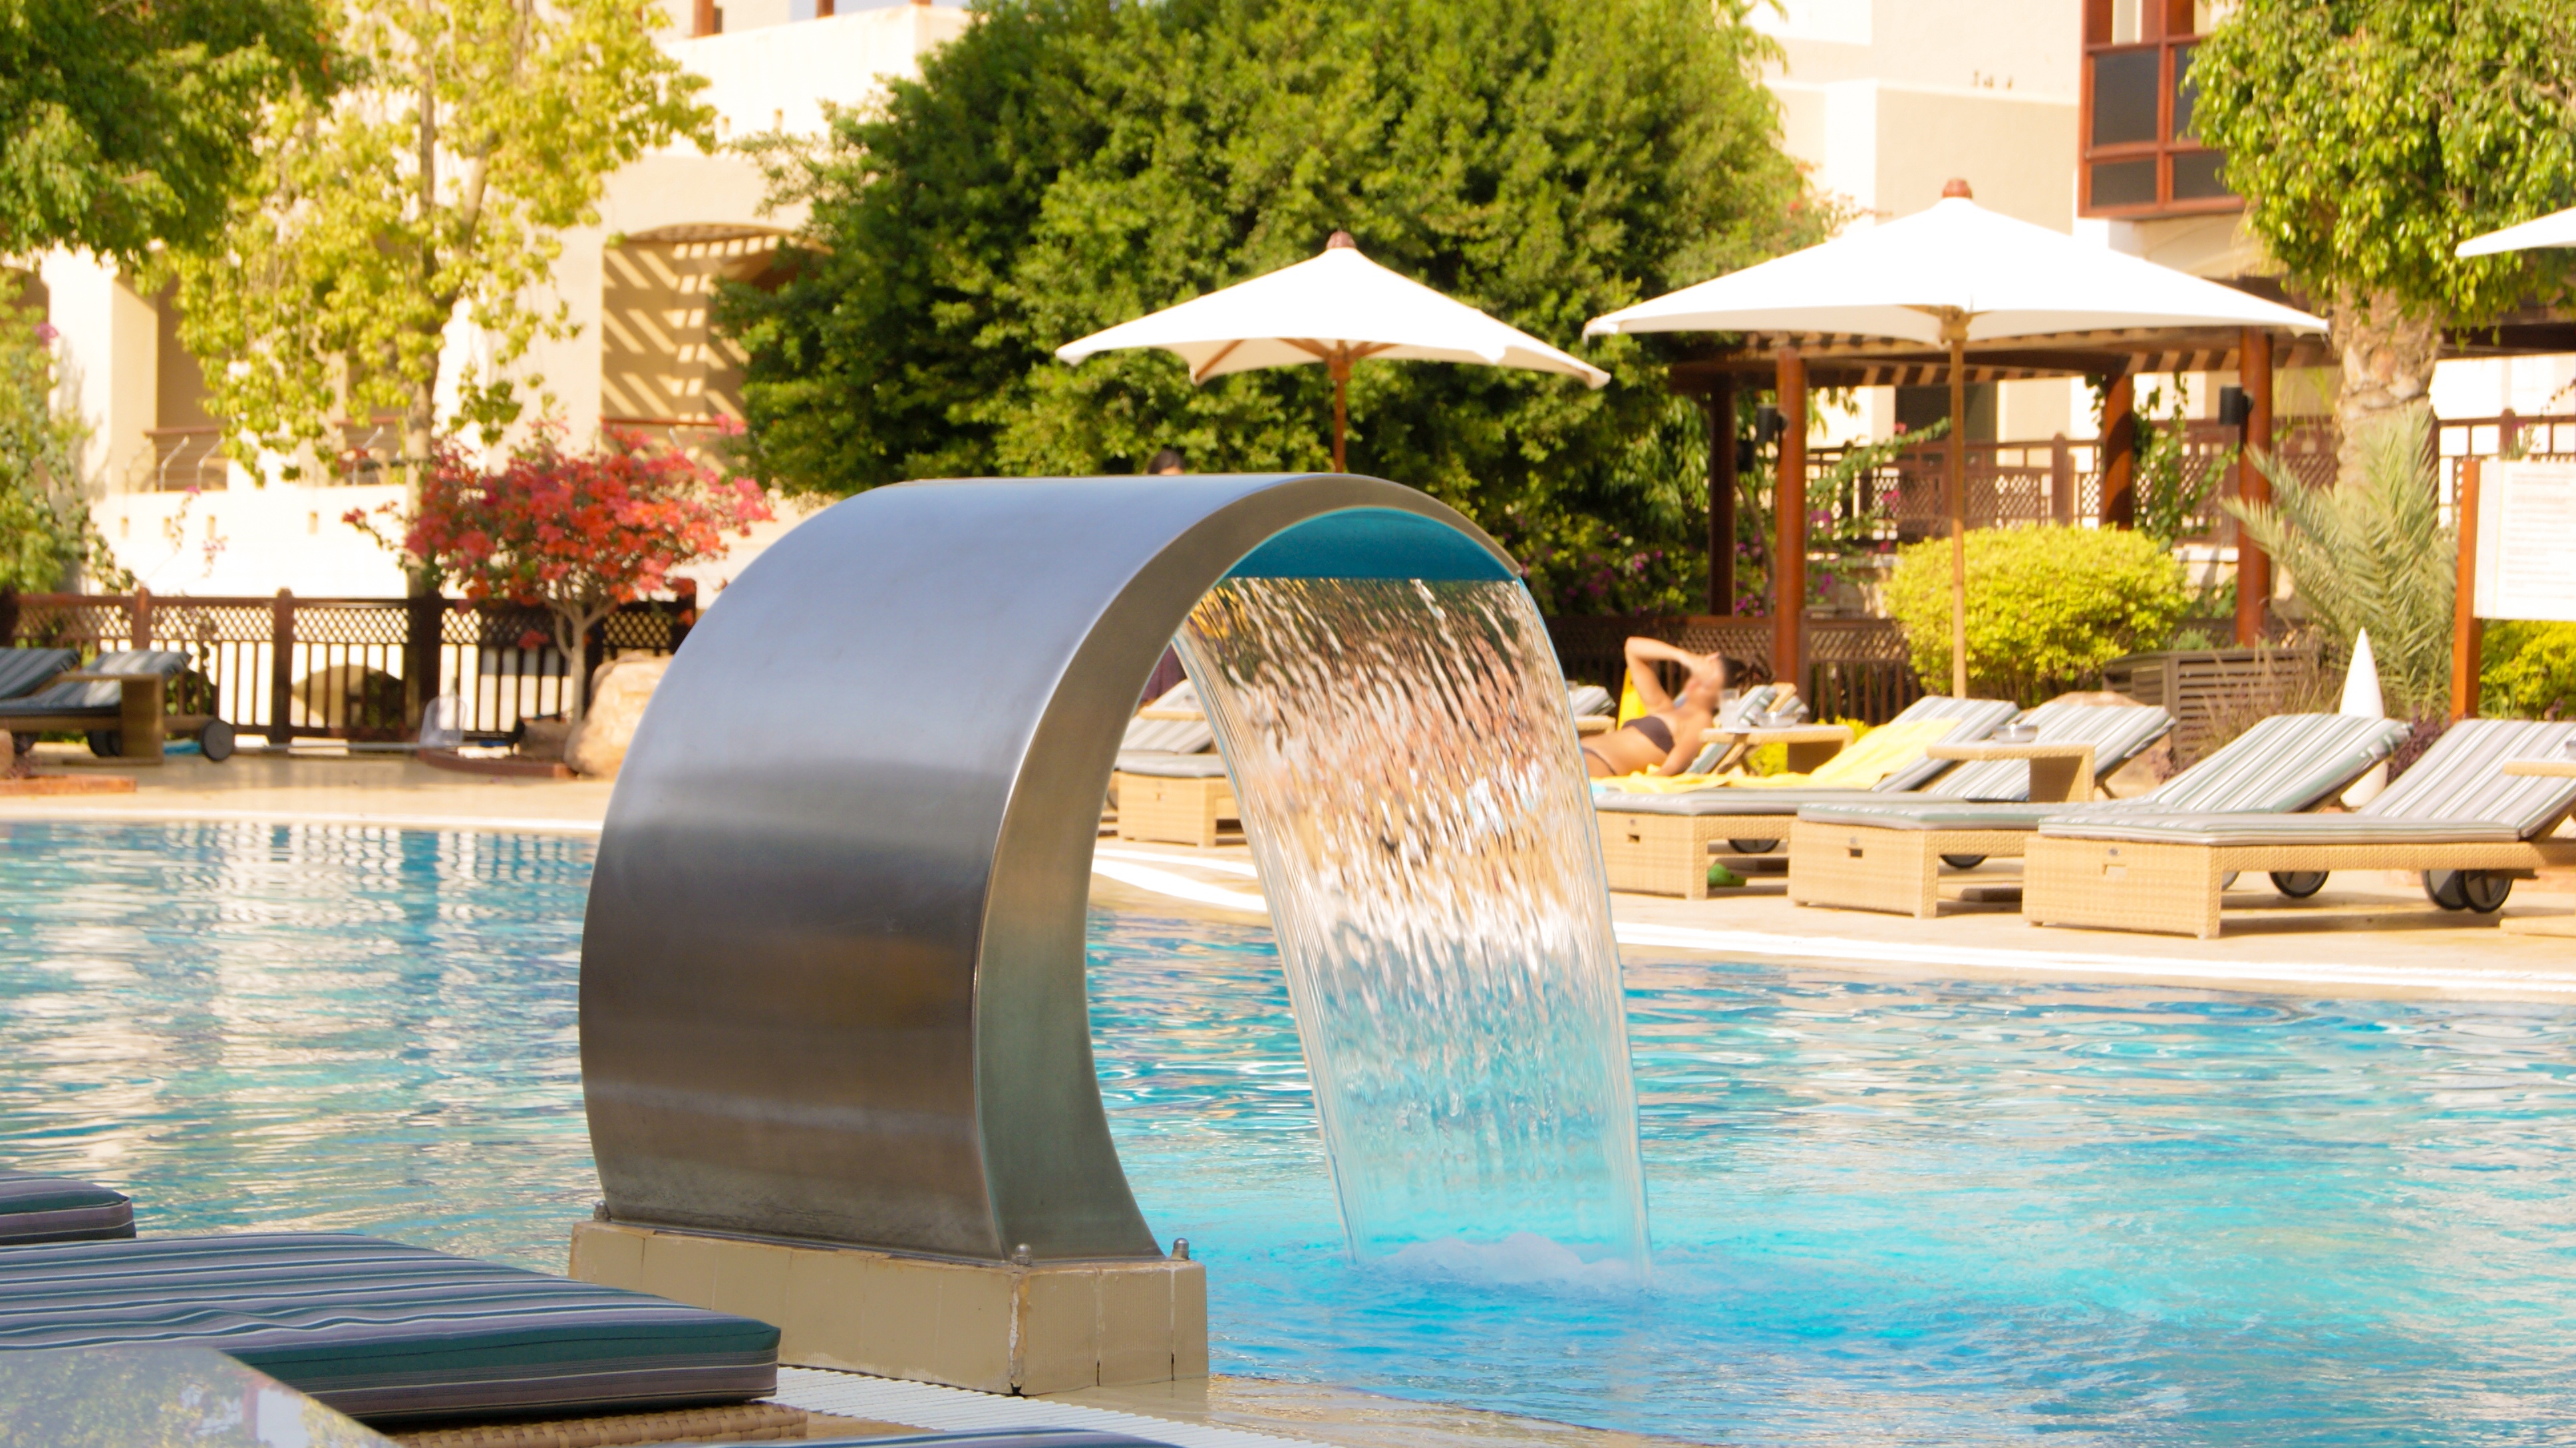
water, person, sun, summer, vacation, travel, recreation, swim, sunbathing, swimming pool, tropical, backyard, gazebo, leisure, swimming, plants, trees, outdoors, fun, relaxation, luxury, sports, hotel, resort, daylight, poolside, estate, water park, architectural design